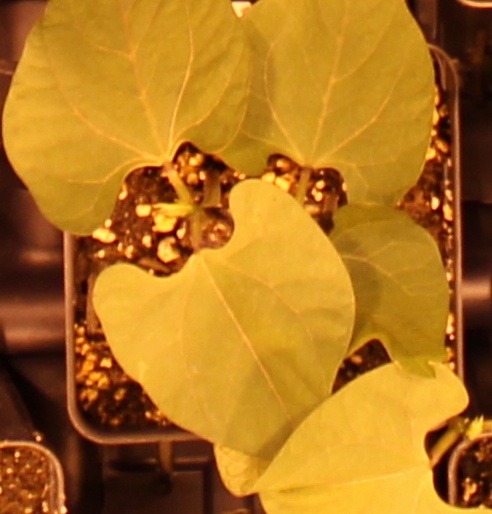
Label: Blackbean